Lech-Lecha

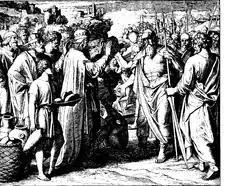
Abram and Melchizedek (woodcut by Julius Schnorr von Carolsfeld from the 1860 "Bible in Pictures")

Rav and Samuel equated the Amraphel of Genesis 14:1 with the Nimrod whom Genesis 10:8 describes as "a mighty warrior on the earth," but the two differed over which was his real name. One held that his name was actually Nimrod, and Genesis 14:1 calls him Amraphel because he ordered Abram to be cast into a burning furnace (and thus the name Amraphel reflects the words for "he said" ("amar") and "he cast" ("hipil")). But the other held that his name was actually Amraphel, and Genesis 10:8 calls him Nimrod because he led the world in rebellion against God (and thus the name Nimrod reflects the word for "he led in rebellion" ("himrid")).